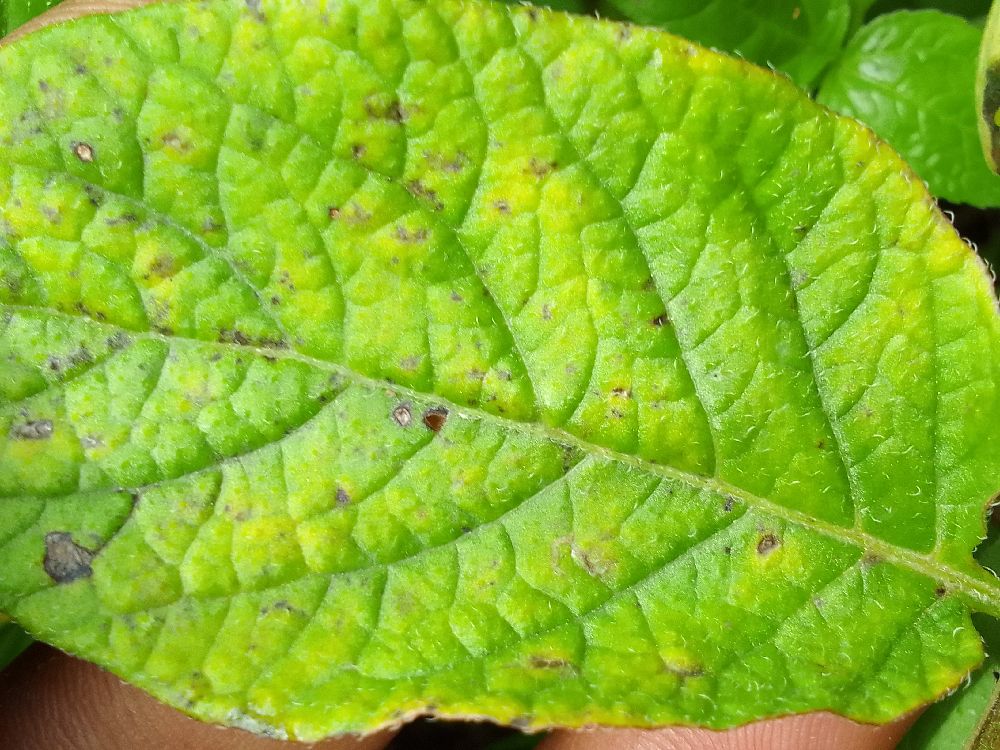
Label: Early blight